Abdurahman Khadr

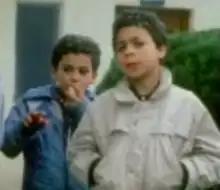
Abdurahman, behind his brother Abdullah.

Abdurahman Khadr was born in Manama, Bahrain in 1982, the son of Ahmed Khadr and Maha el-Samnah. Egyptian and Palestinian immigrants to Canada who had become naturalized citizens there, and met and married. His father went to graduate school in Ottawa, and then started working in Bahrain. Ahmed Khadr visited Pakistan after the Soviet invasion of Afghanistan in the early 1980s, and brought his family to Pakistan in 1985. There he worked for charities assisting Afghan refugees.